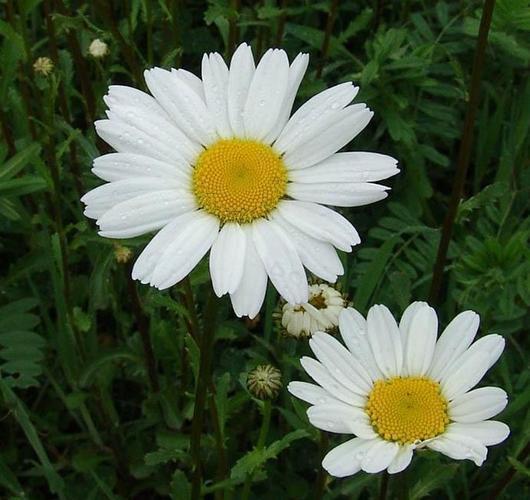
Label: oxeye daisy